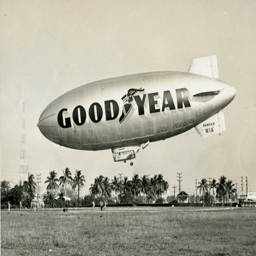
aircraft and aircraft model in the 's